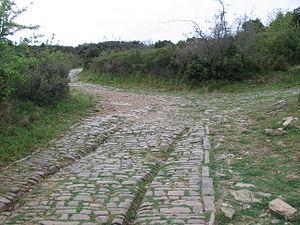
Ambrussum est un ancien oppidum gaulois situé sur la Voie Domitienne sur le territoire de la commune de Villetelle. Durant l'âge du fer, Ambrussum constitue l'un des principaux oppida de la Celtique méditerranéenne.
Un pavé est un bloc généralement en pierre, en bois ou en béton utilisé pour le revêtement de la chaussée. De nos jours, il est utilisé essentiellement pour des voies piétonnières ou rarement empruntées, dans des secteurs historiques ou pour de courts segments de routes.
Le canton de Lunel est un canton français situé dans le département de l'Hérault, dans l'arrondissement de Montpellier.